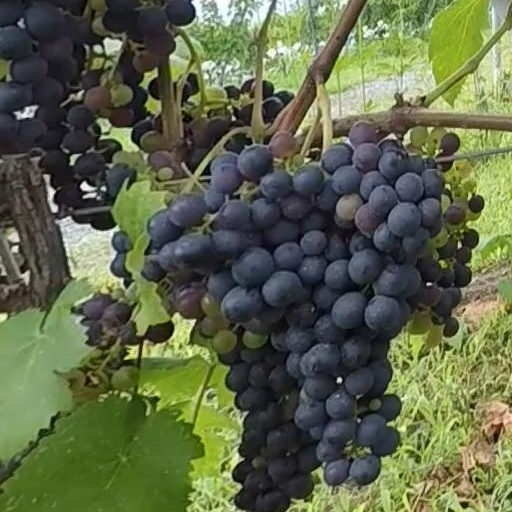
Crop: grape